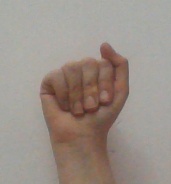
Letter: saad